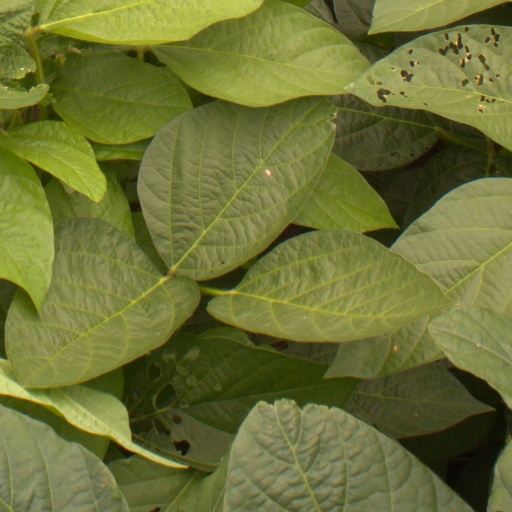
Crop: soybean